Pacific Gas and Electric Company

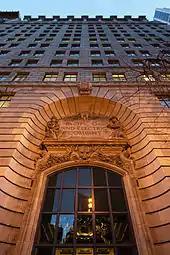
PG&E General Office Building in San Francisco

In 1906, PG&E purchased the Sacramento Electric, Gas and Railway Company and took control of its railway operations in and around Sacramento. The Sacramento City Street Railway began operating under the Pacific Gas & Electric name in 1915, and its track and services subsequently expanded. By 1931 the Sacramento Street Railway Division operated 75 streetcars on of track. PG&E's streetcars were powered by the company's hydroelectric plant in Folsom. In 1943, PG&E sold the rail service to Pacific City Lines, which was later acquired by National City Lines. Several streetcar lines were soon converted to bus service, and the track was abandoned entirely in 1947.